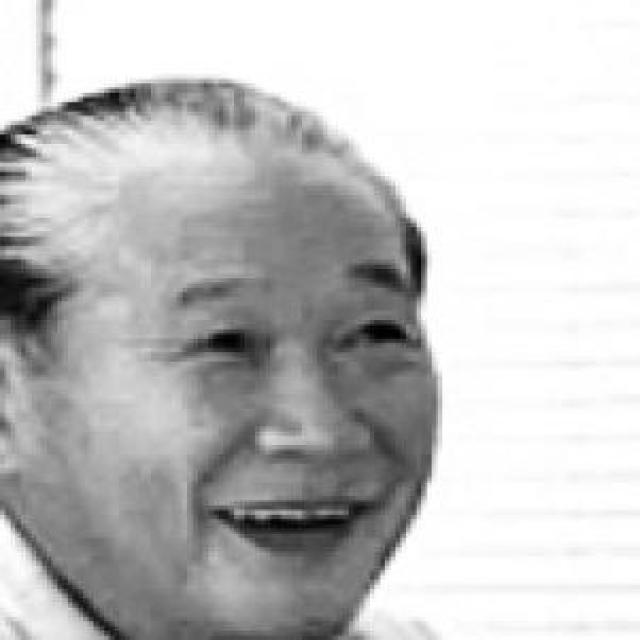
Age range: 45-64